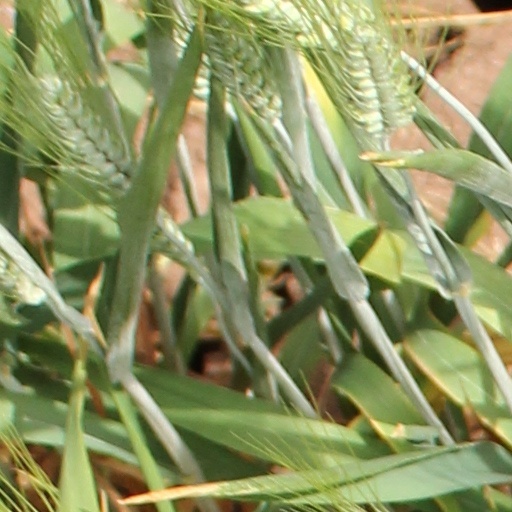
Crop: wheat